College football national championships in NCAA Division I FBS

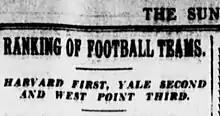
"The Sun" was among the first to publish year-end college football rankings.

The concept of a national championship in college football dates to the early years of the sport in the late 19th century. Some of the earliest contemporaneous rankings can be traced to Caspar Whitney in "Harper's Weekly", J. Parmly Paret in "Outing", Charles Patterson, and New York newspaper" The Sun".